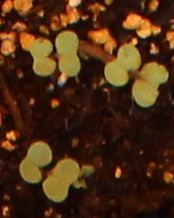
Label: Canola